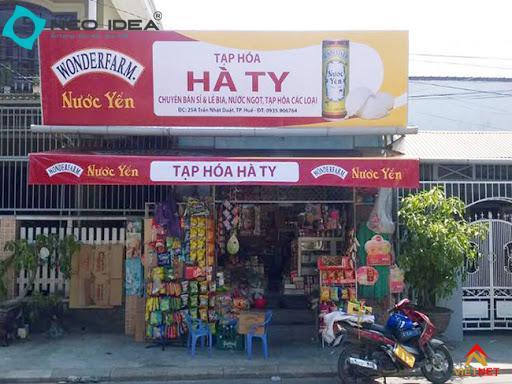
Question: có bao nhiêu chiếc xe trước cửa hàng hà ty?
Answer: có một chiếc xe trước cửa hàng hà ty